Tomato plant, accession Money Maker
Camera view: vertical (180 deg); turntable rotation: 150 degrees
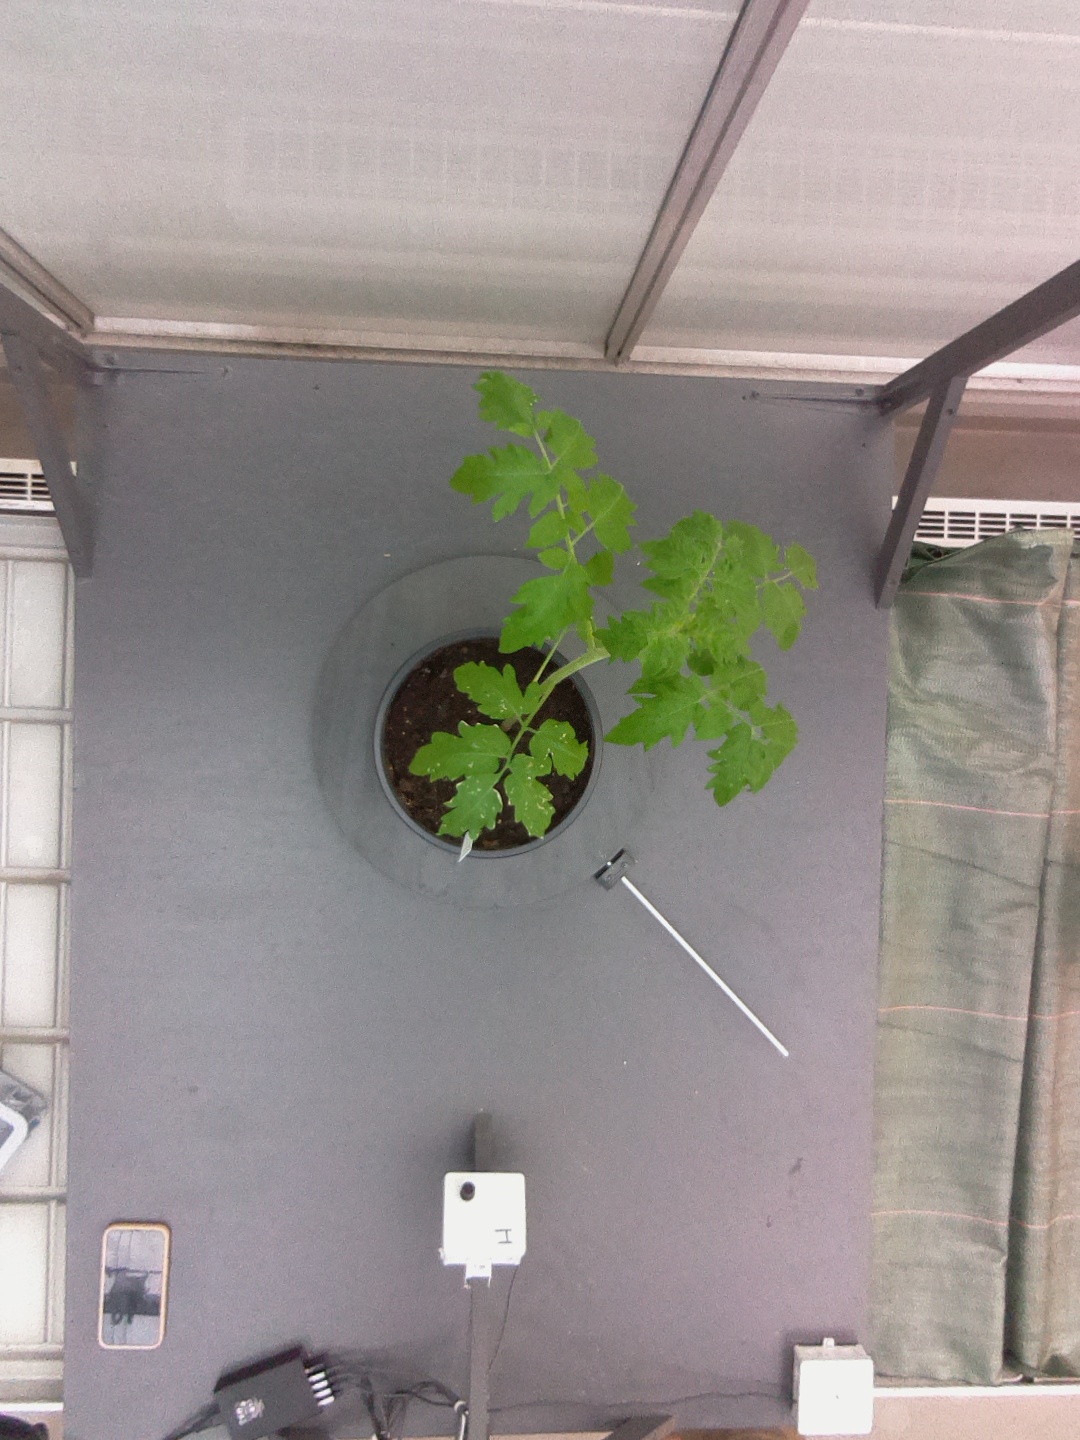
BBCH growth stage 13: 6 of true leaves visible